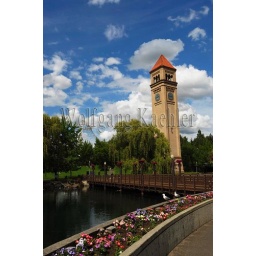
Usa, washington state, spokane, riverfront park with clock tower in background